2000 British Touring Car Championship

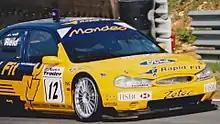
Anthony Reid finished 2nd driving a Ford Mondeo

The 2000 Auto Trader RAC British Touring Car Championship season featured 24 rounds across 12 meetings, it commenced at Brands Hatch on 9 April and concluded at Silverstone on 16 September.